Dan Smith (British author)

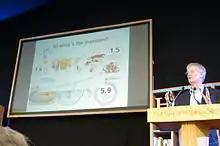
Smith presenting the 9th edition of the "State of the World Atlas" at the Hay Festival on 31 May 2013

Smith is also responsible for over 100 articles in journals and periodicals and chapters in anthologies, as well as a number of reports, of which the two most significant are: